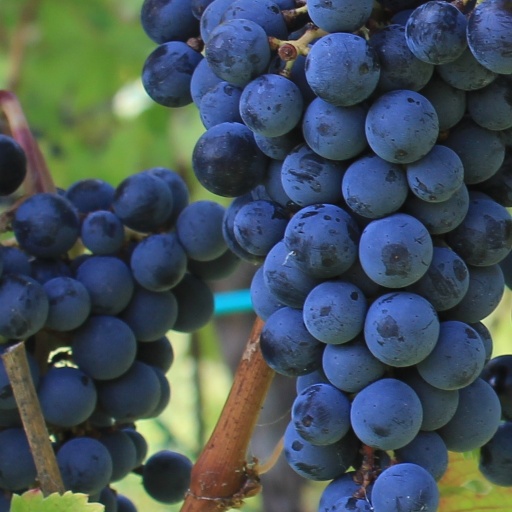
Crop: grape